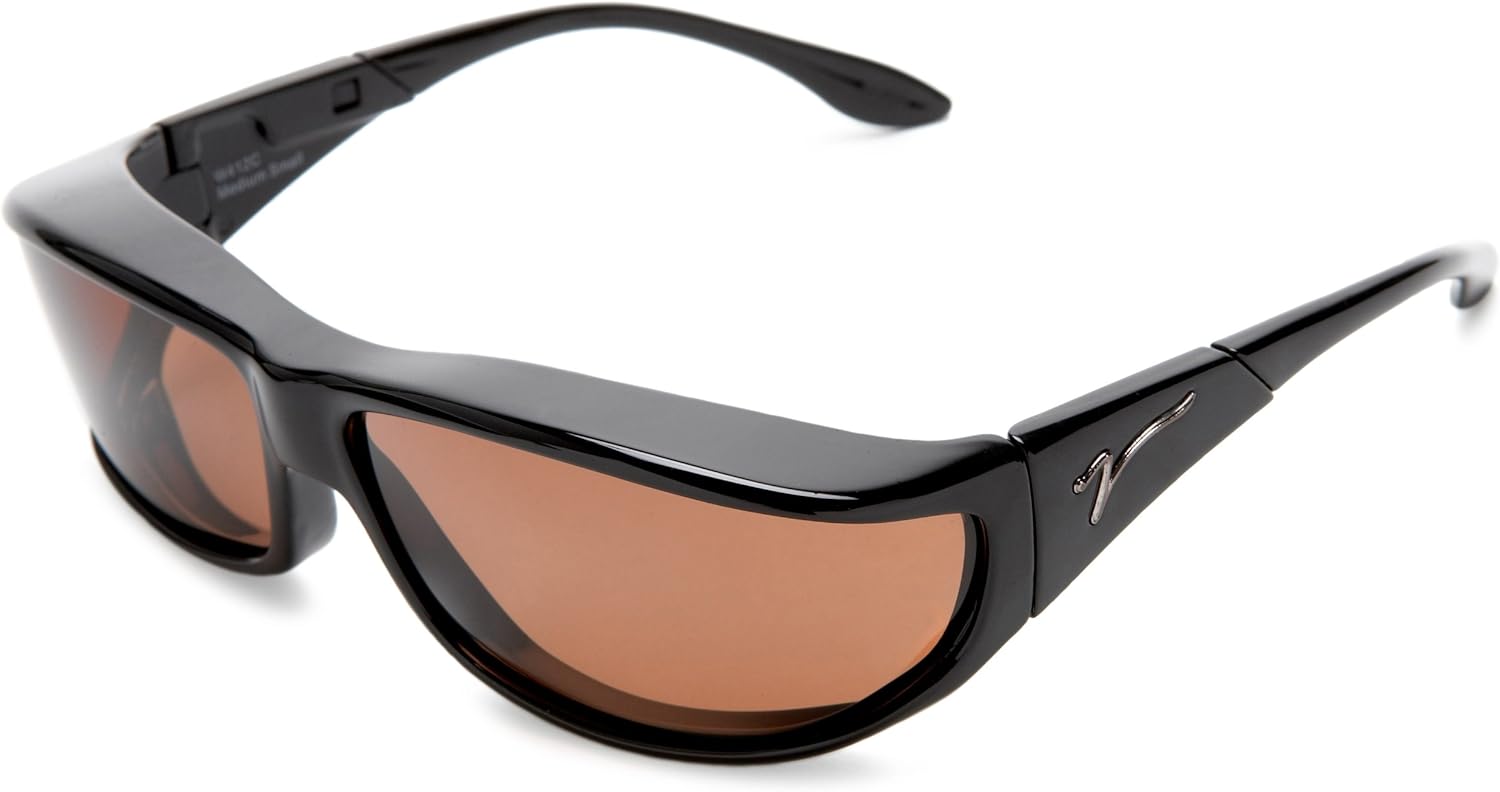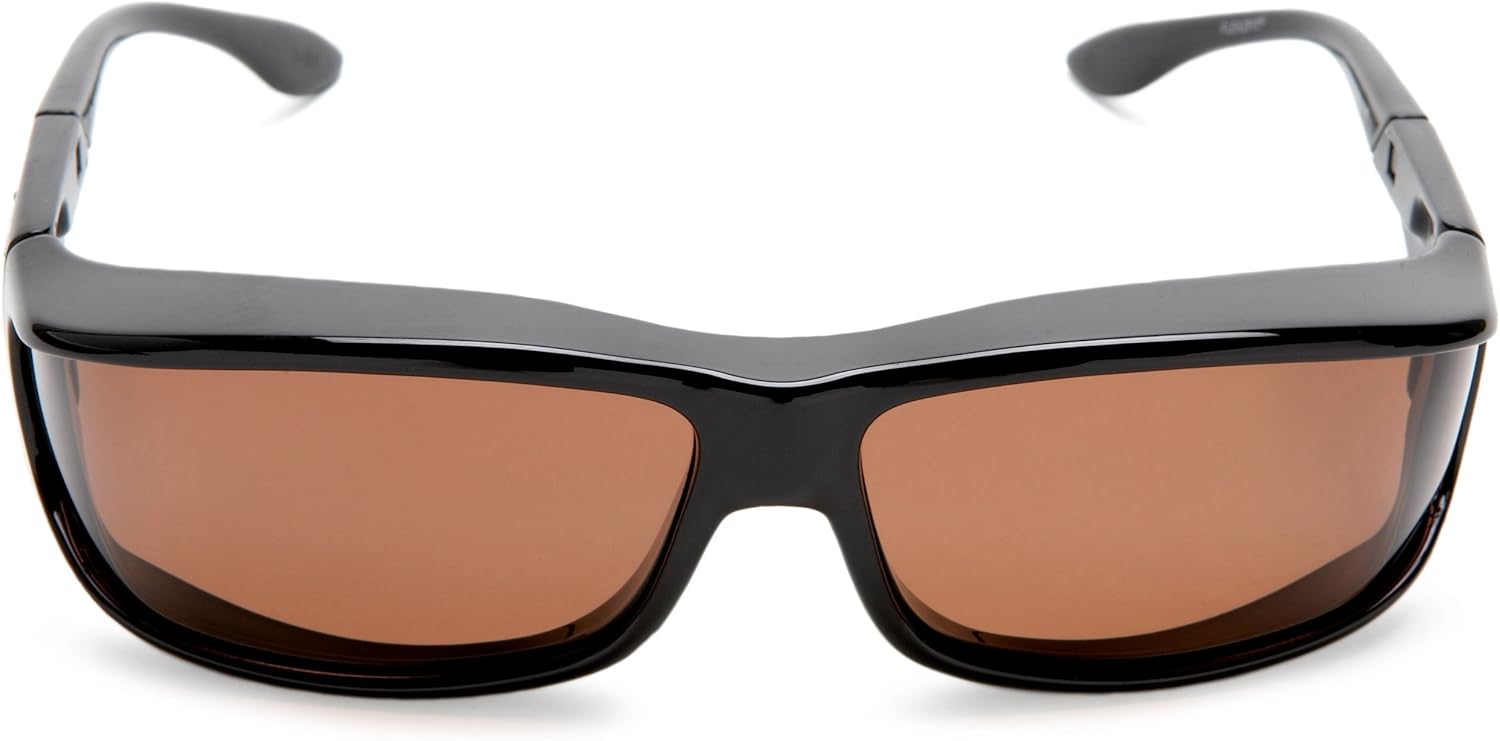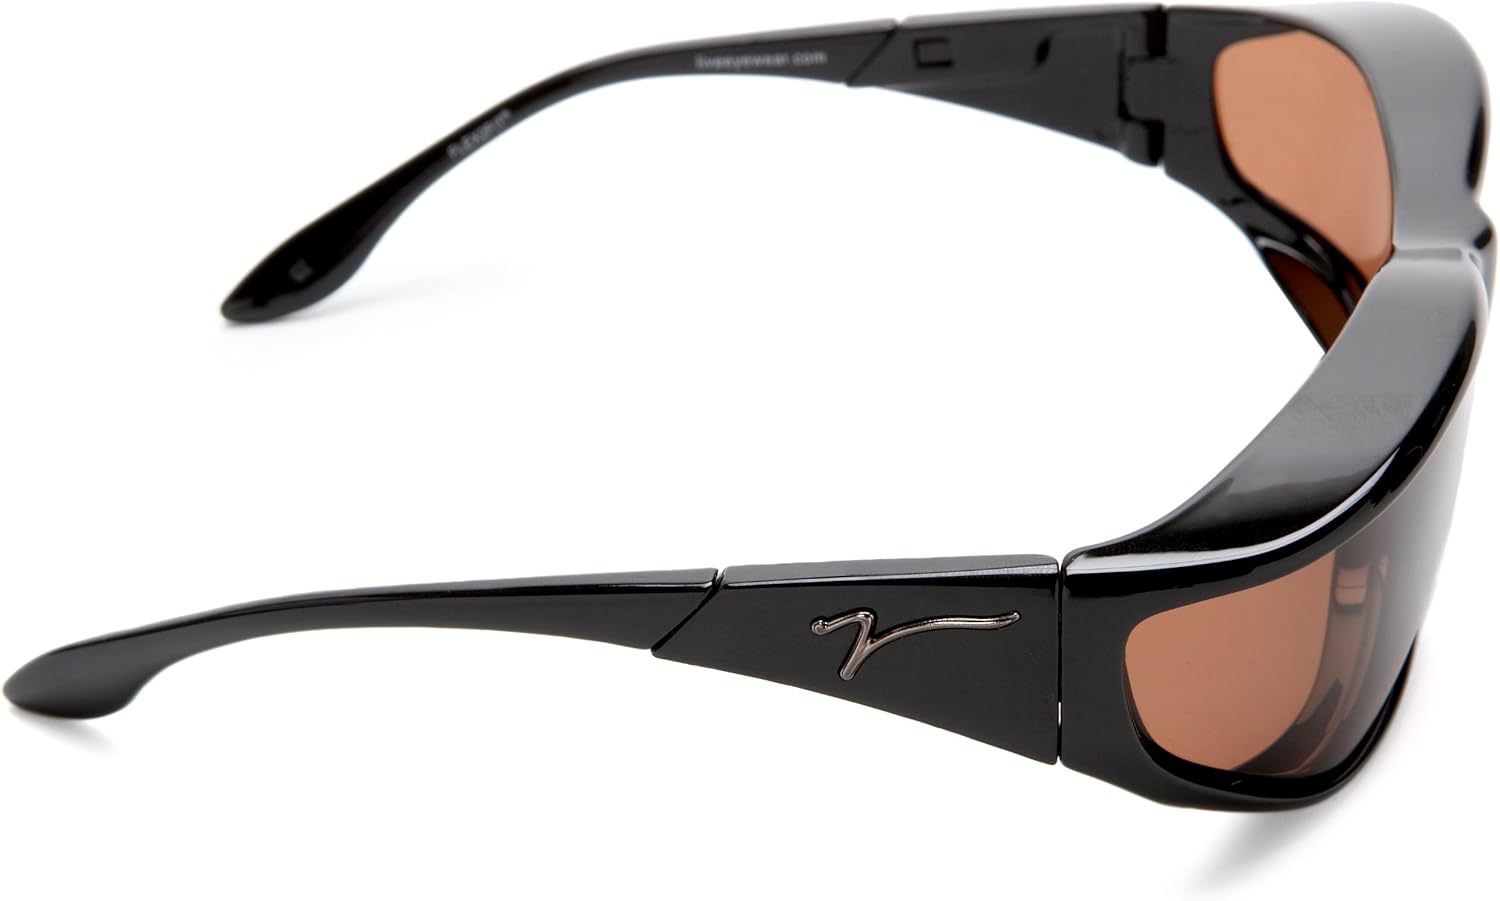
Vistana Polarized Fitover Med-Small Sunglasses
Category: AMAZON FASHION
Vistana provides you with supreme versatility matched by top notch technical advancements. The patented OVERx design has a fully wrapped silhouette that will comfortably fit over your prescription frames, while the polarized lens technology will ensure an unobstructed panoramic and protected view. Includes a protective case for storage. Vistana departs from traditional over-prescription sunglass designs to achieve modern styling without sacrificing the desired fit, protection and convenience that is the corner stone of every genuine OveRx sunwear collection. The patented frame designs feature optically correct, scratch-resistant Polaré polarized lenses that incorporate Dynamic Base Lens Technology to eliminate the need for separate side shields. The revolutionary full-wrap lens design delivers an uninterrupted peripheral line of sight and sleek modern styling. All models feature adjustable Flex2Fit temples that allow you to manually contour the temples for an exact custom fit that is extremely comfortable and secure. All Vistana include a soft protective case, microfiber lens cloth and a limited lifetime warranty.
Features: Glossy TR-90 Frame frame | Polycarbonate lens | Polarized | UV Protection Coating coating | Lens width: 67 millimeters | Lens height: 37 millimeters | Bridge: 15 millimeters | Arm: 113 millimeters | Designed to fit comfortably and securely over all prescription eyewear frames. Medium Small fits over prescription frames measuring less than 5 1/2"w x 1 3/8"h (140 mm x 37 mm). | Fashionable Glossy frame with Flex2Fit adjustable temples for a comfortable fit | Patented wrap design provides a crystal clear, uninterrupted panoramic line of sight | Protective Case & Microfiber Lens Cloth included | Manufacture Lifetime Warranty